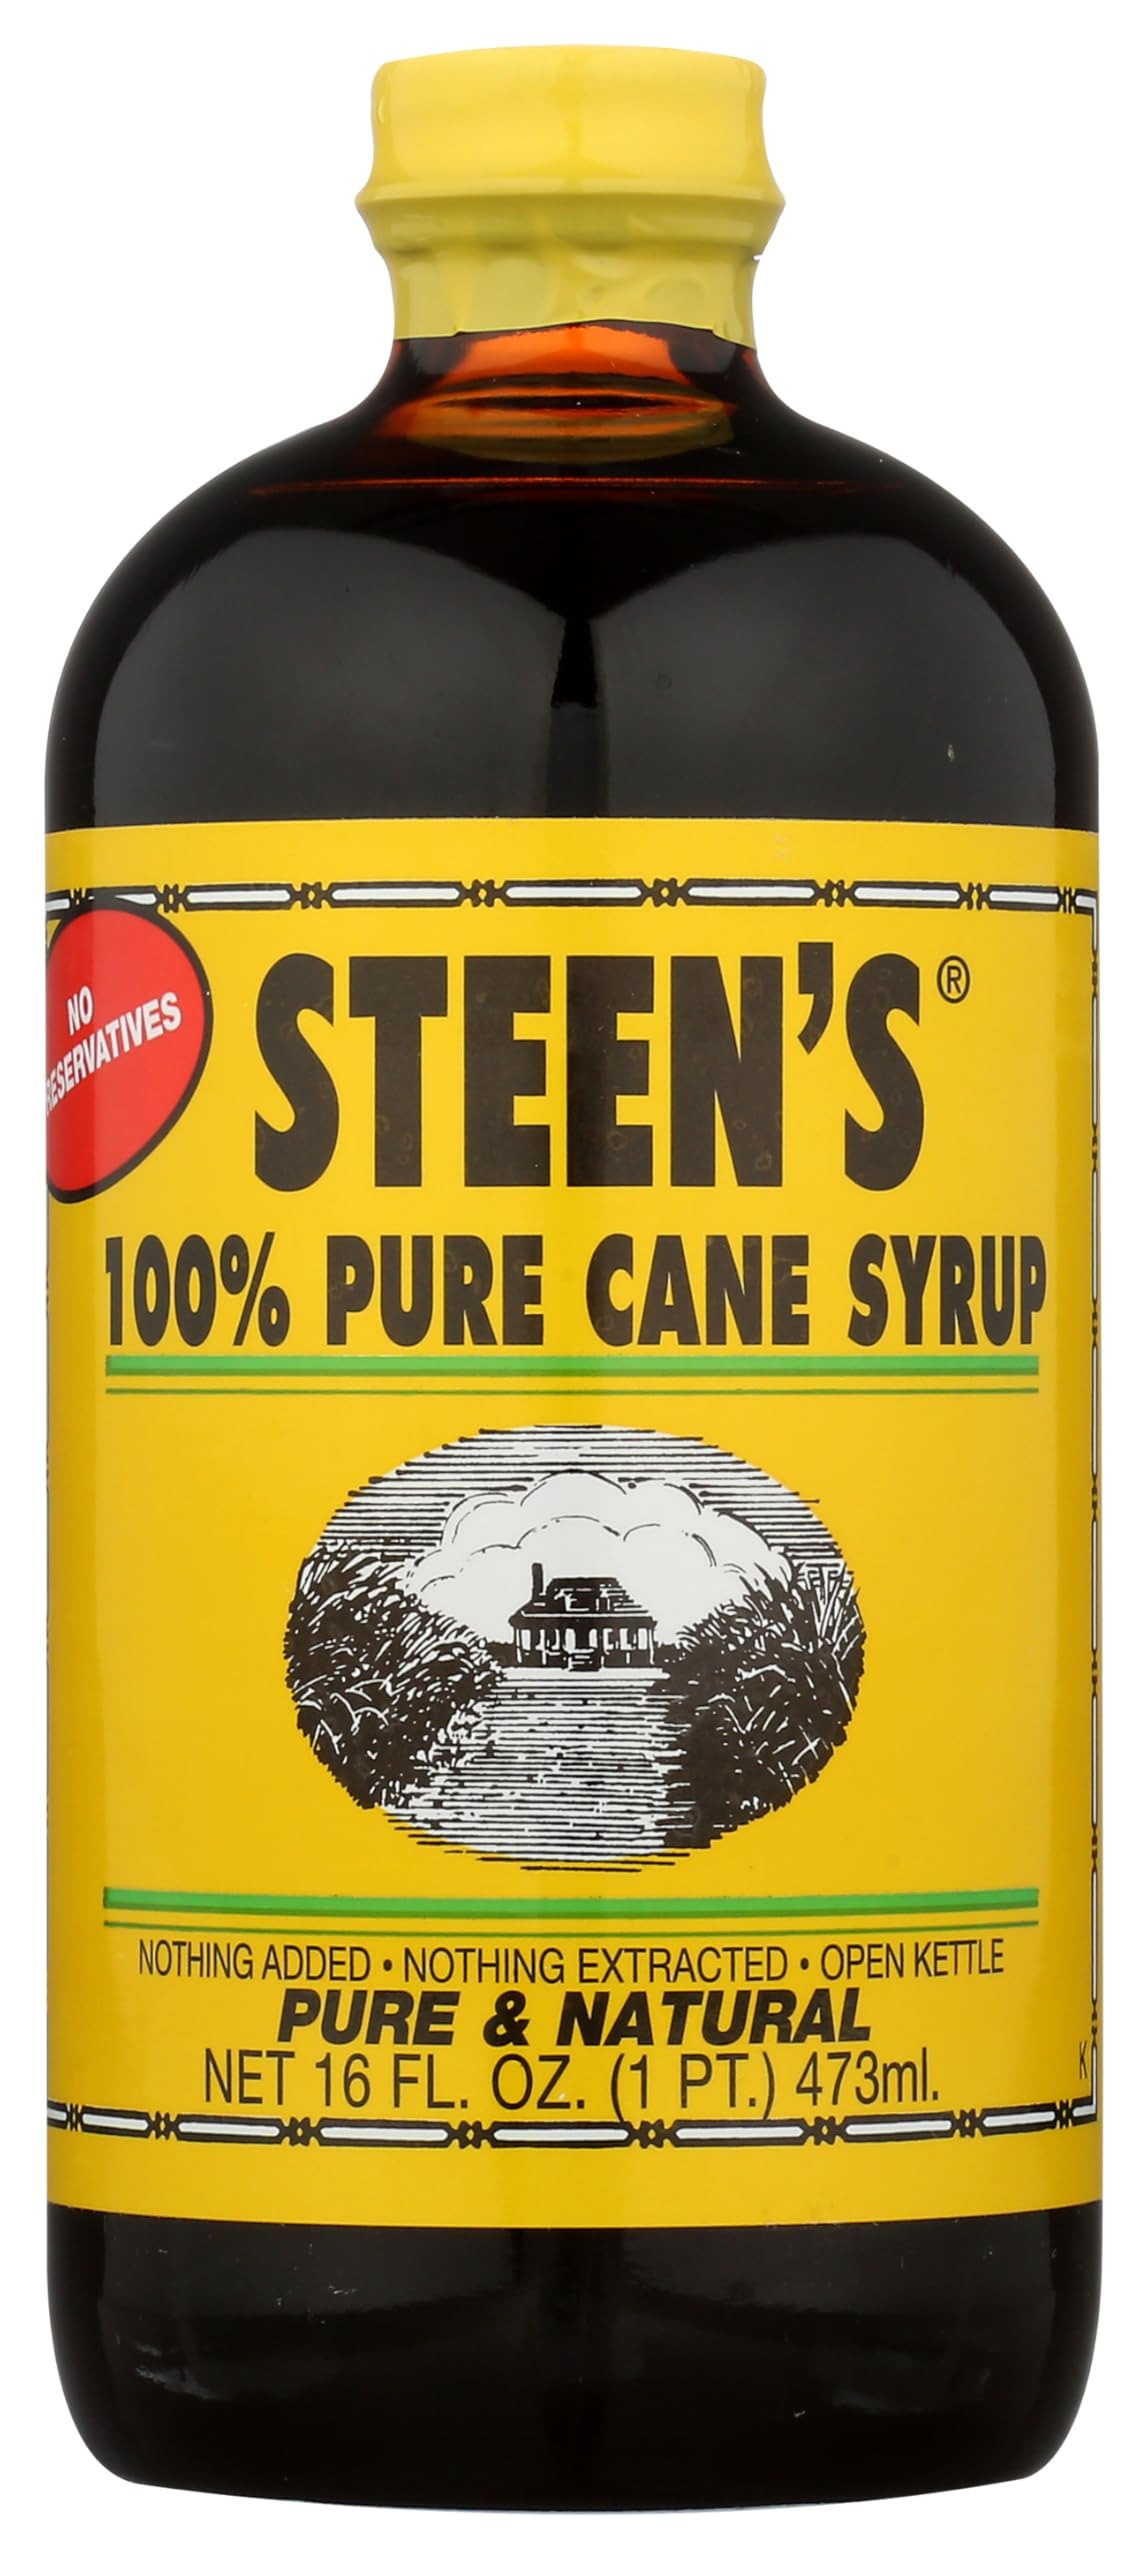
Item Name: STEENS 100% Pure Cane Syrup, 16 FZ
Bullet Point: Diet Type: Kosher
Product Description: Baking
Value: 16.0
Unit: Fl Oz

Price: 15.95